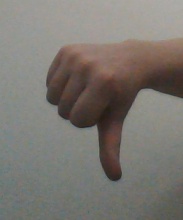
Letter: waw